RML 7-inch gun

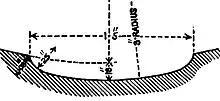

These guns were the first to incorporate the new "Woolwich" rifling system, a modification of the French system, of from 3 – 9 broad shallow grooves after Britain abandoned the Armstrong "shunt" rifling system in May 1865 : "...M.L. guns in course of manufacture were rifled on this principle, upon which all of our heavy pieces since have been rifled. The referred to, and introduced into the service in 1865, were the first of the so-called Woolwich guns, which then meant ""wrought iron M.L. guns built up on Sir W. Armstrong's principle, improved upon by hooking the coils over one another, and having solid ended steel barrels, rifled on the system shown above, for studded projectiles"".